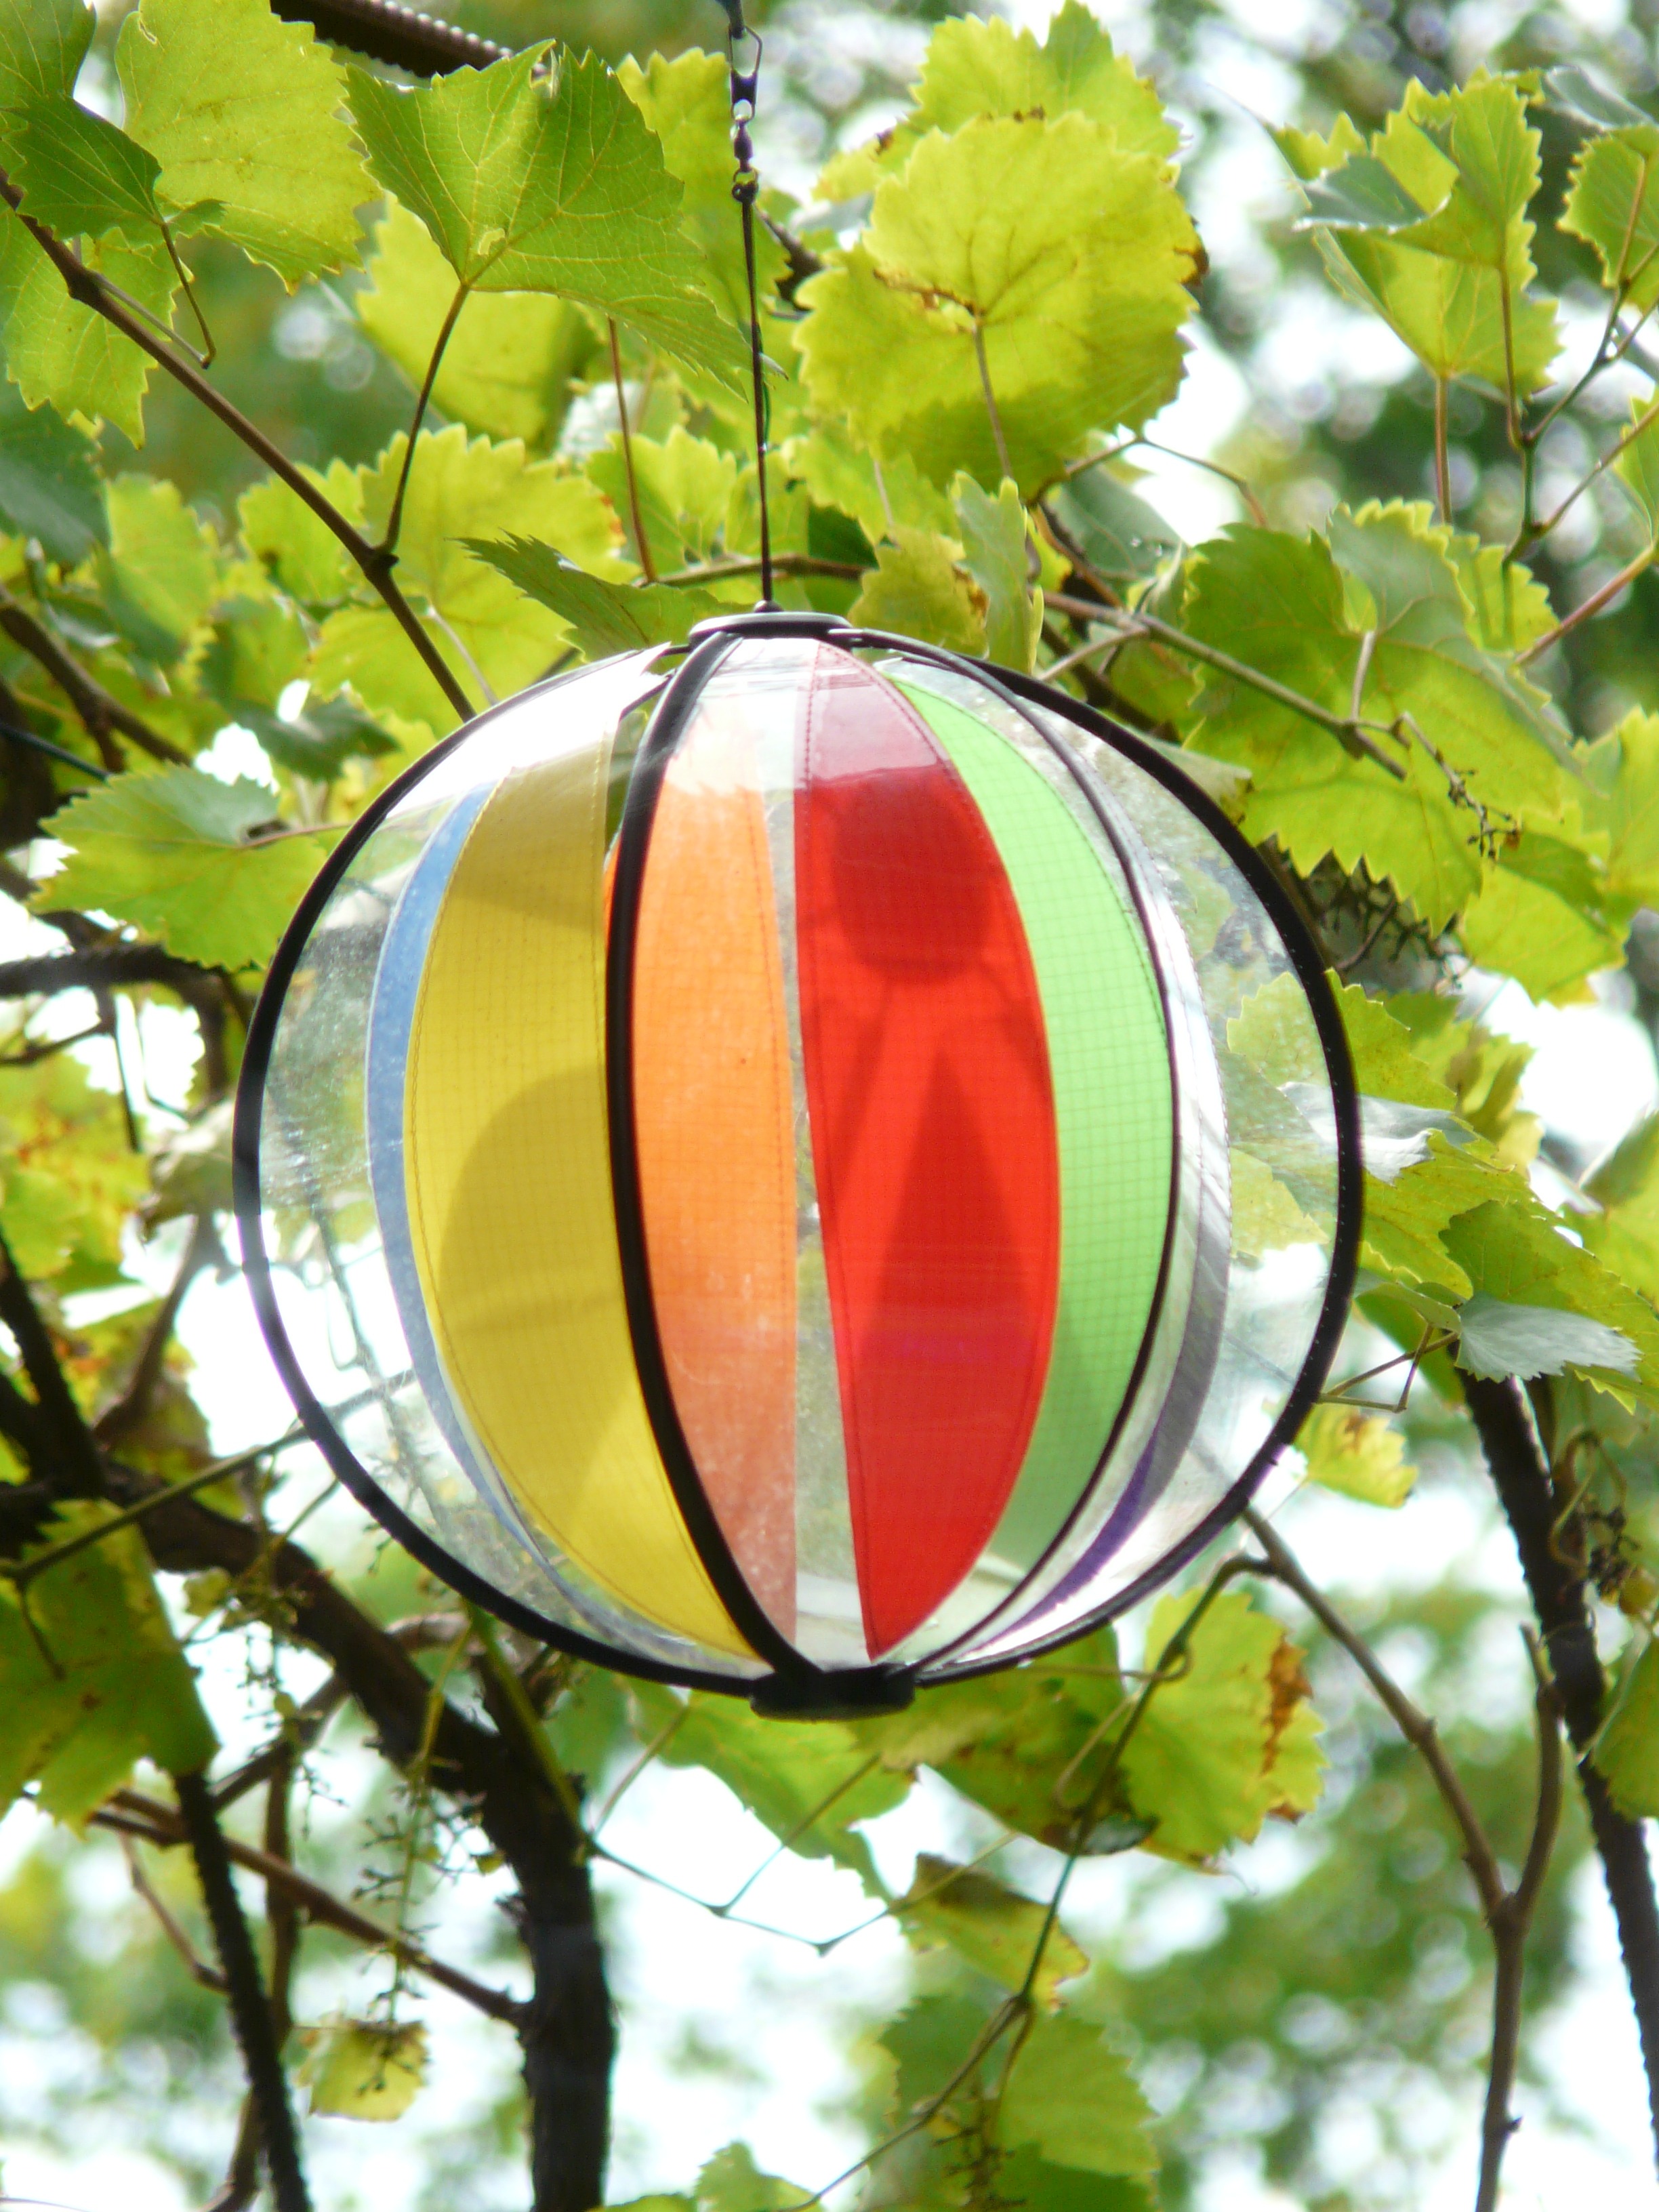
tree, branch, sunlight, plastic, leaf, flower, wind, decoration, green, red, produce, color, blue, object, colorful, yellow, garden, movement, lighting, wind power, farbenspiel, rotation, bright, move, ball, toys, turn, blow, children toys, gartendeko, about, fixing, garden decoration, airy, windspiel, wind direction, dynamics, rainbow colors, man made object